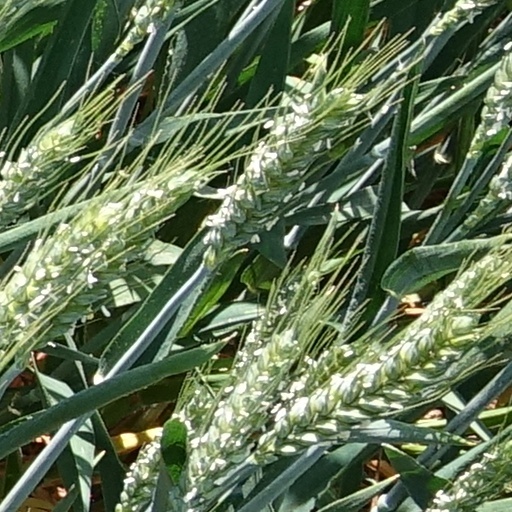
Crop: wheat